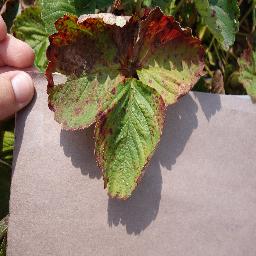
Label: Strawberry___Leaf_scorch